Question: Please indicate a possible affordance area of baseball bat that can be used for hitting
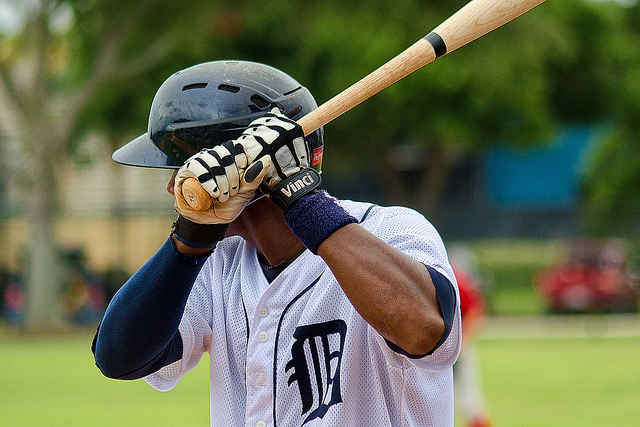
Answer: [423.566, 0.3064, 539.929, 49.034]